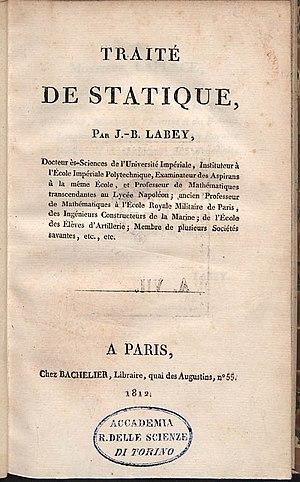
Jean-Baptiste Labey, est un mathématicien français, traducteur en français de l'Introductio in analysin infinitorum d'Euler, professeur à l'École militaire de Paris et à l'École polytechnique de 1799 à 1816.